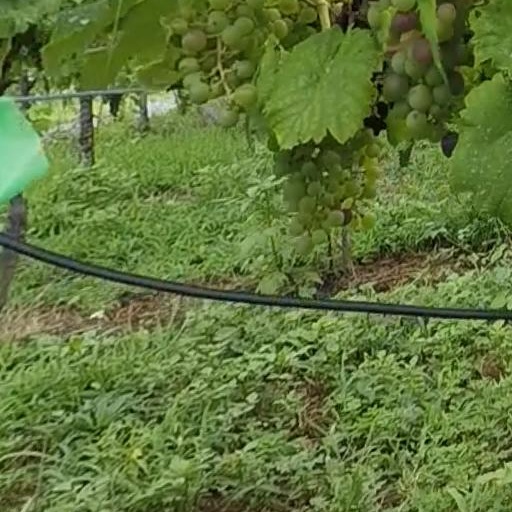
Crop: grape